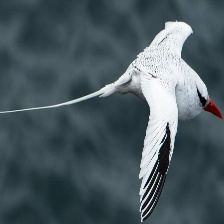
Species: RED BILLED TROPICBIRD
Scientific name: PHAETHON AETHEREU